Brahim Konaté

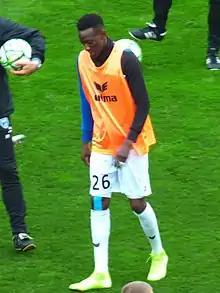
Picture of Brahim Konaté

Brahim Konaté (born 20 March 1996) is a French footballer who plays in Zira in the Azerbaijan Premier League.